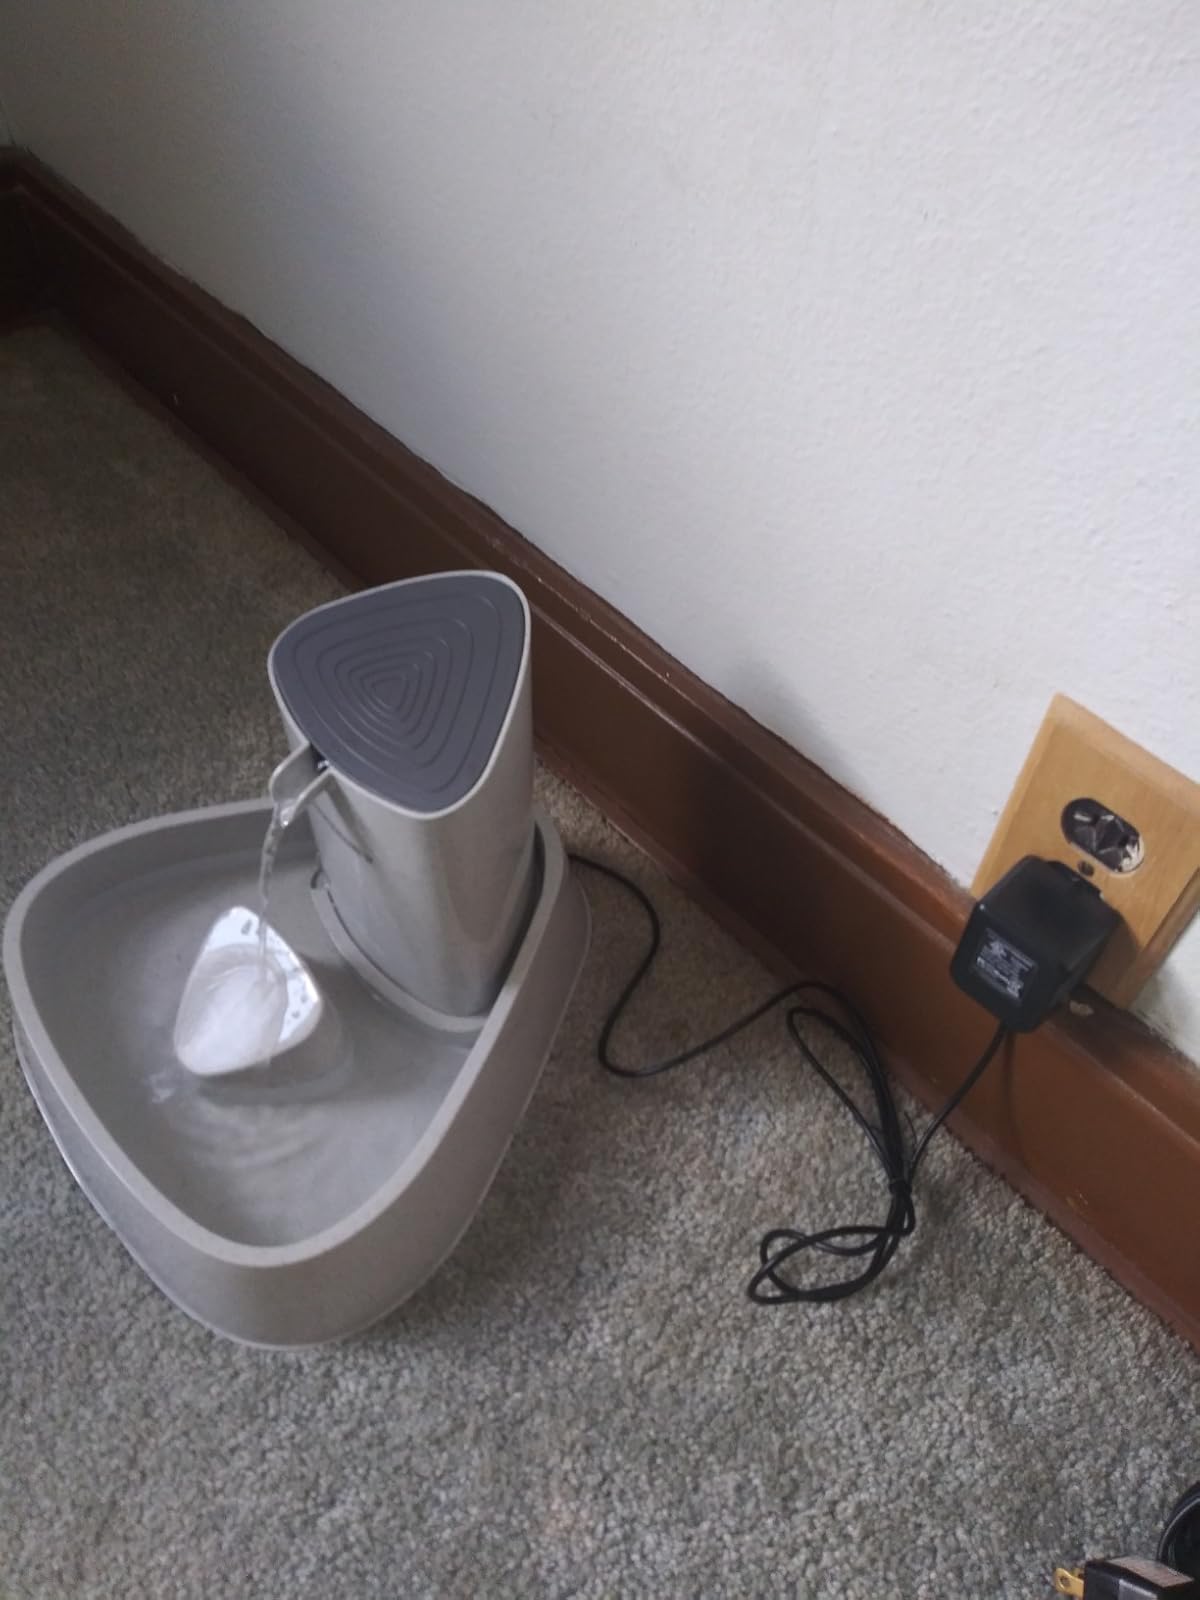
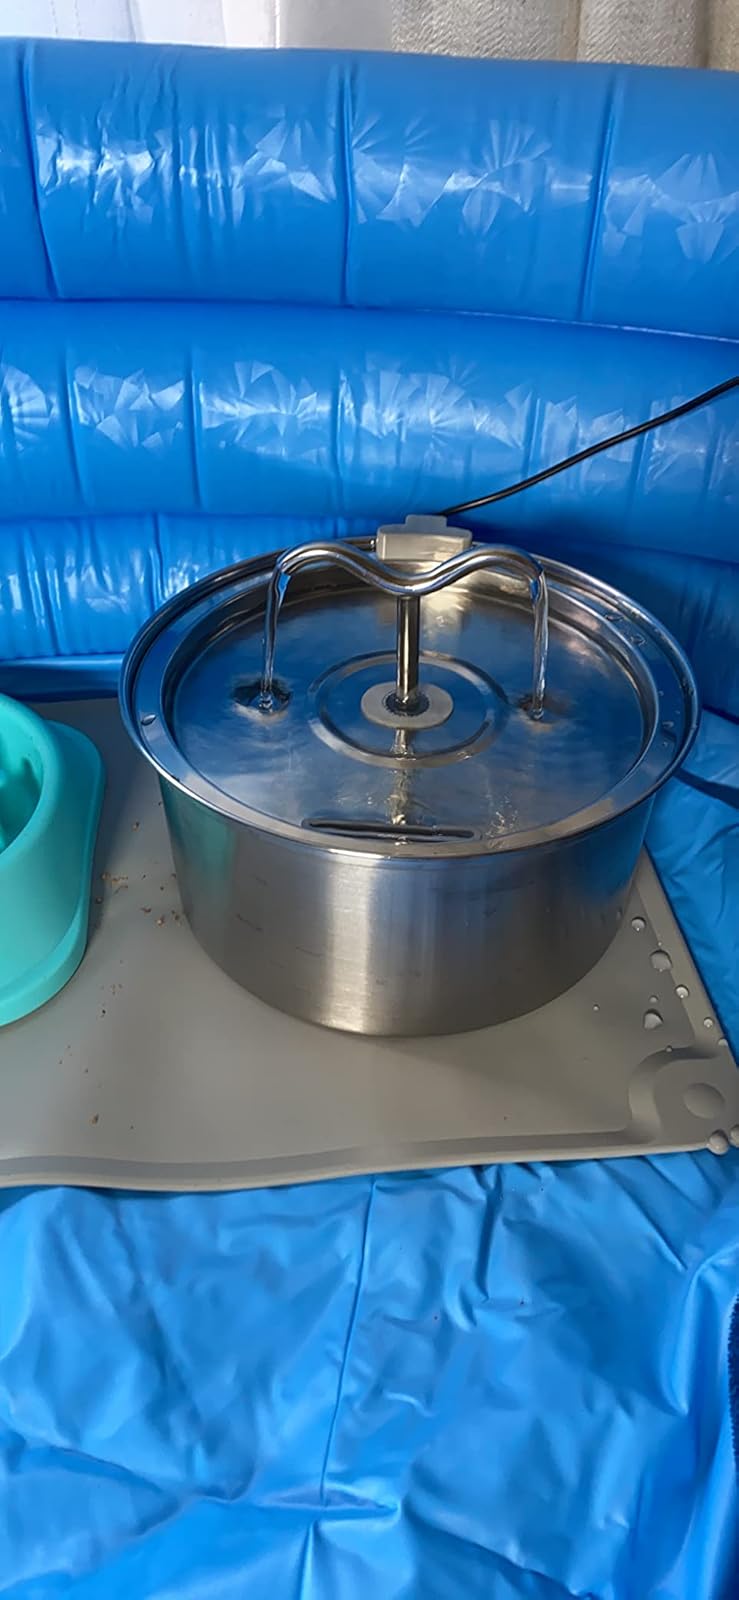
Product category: items_bowl
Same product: no